Steel frame

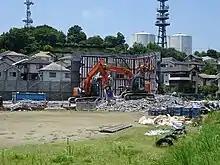
A school building being demolished in Tama New Town, Tokyo due to low enrollment, showing the steel frame used during its construction inside the remaining piece of outer wall.

Steel frame is a building technique with a "skeleton frame" of vertical steel columns and horizontal I-beams, constructed in a rectangular grid to support the floors, roof and walls of a building which are all attached to the frame. The development of this technique made the construction of the skyscraper possible. Steel frame has displaced its predecessor, the iron frame, in the early 20th century.